2018 Oak Tree Grand Prix

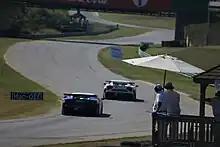
Virginia International Raceway, where the race was held.

International Motor Sports Association's (IMSA) president Scott Atherton confirmed the race was part of the schedule for the 2018 IMSA SportsCar Championship (IMSA SCC) in August 2017. It was the fifth consecutive year the event was held as part of the WeatherTech SportsCar Championship. The 2018 Oak Tree Grand Prix was the tenth of twelve scheduled sports car races of 2018 by IMSA, and was the seventh round not held on the held as part of the North American Endurance Cup. The race was held at the ten-turn Virginia International Raceway on August 19, 2018. As in previous years, the event was also the second GT-only round of the IMSA SportsCar Championship season, in which only the GTLM and GTD classes were scheduled to compete.